Grove Park School, Wrexham

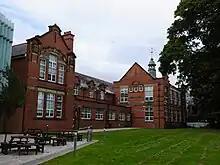
1902 Boys School buildings facing Chester Road, near the Grove Park Road site which would've been behind these buildings. Now part of Coleg Cambria.

A school under the name "Grove Park" was founded in 1895, replacing a previous school known as "The Groves Academy", and the new school was a grammar school for boys. It was initially housed in the "Groves Academy ("or now "old Grove Park School") buildings near Grove Park Road, until they were sold to Wrexham Borough Council in return for a £11,500 fund which led to the construction of new red brick buildings closer to Chester Road, opening in 1902. While it was mainly a school for boys, some girls were educated at the school in small numbers, until they later moved to a purpose-built girls school site.